Sunshine Peak

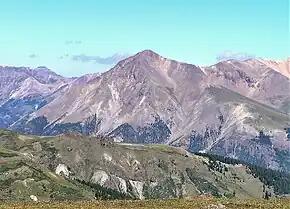
Southeast aspect

According to the Köppen climate classification system, the mountain is located in an alpine subarctic climate zone with cold, snowy winters, and cool to warm summers. Due to its altitude, it receives precipitation all year, as snow in winter, and as thunderstorms in summer, with a dry period in late spring.